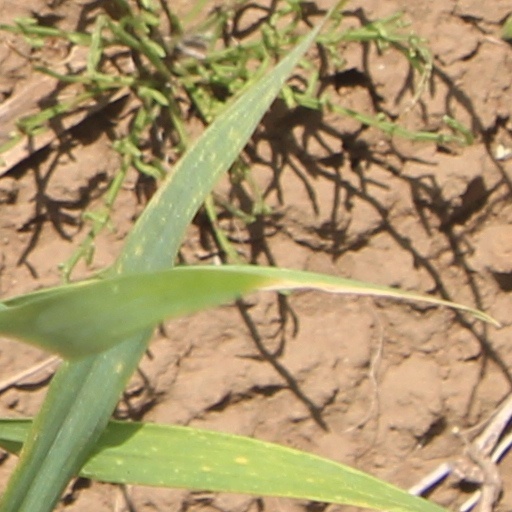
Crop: wheat